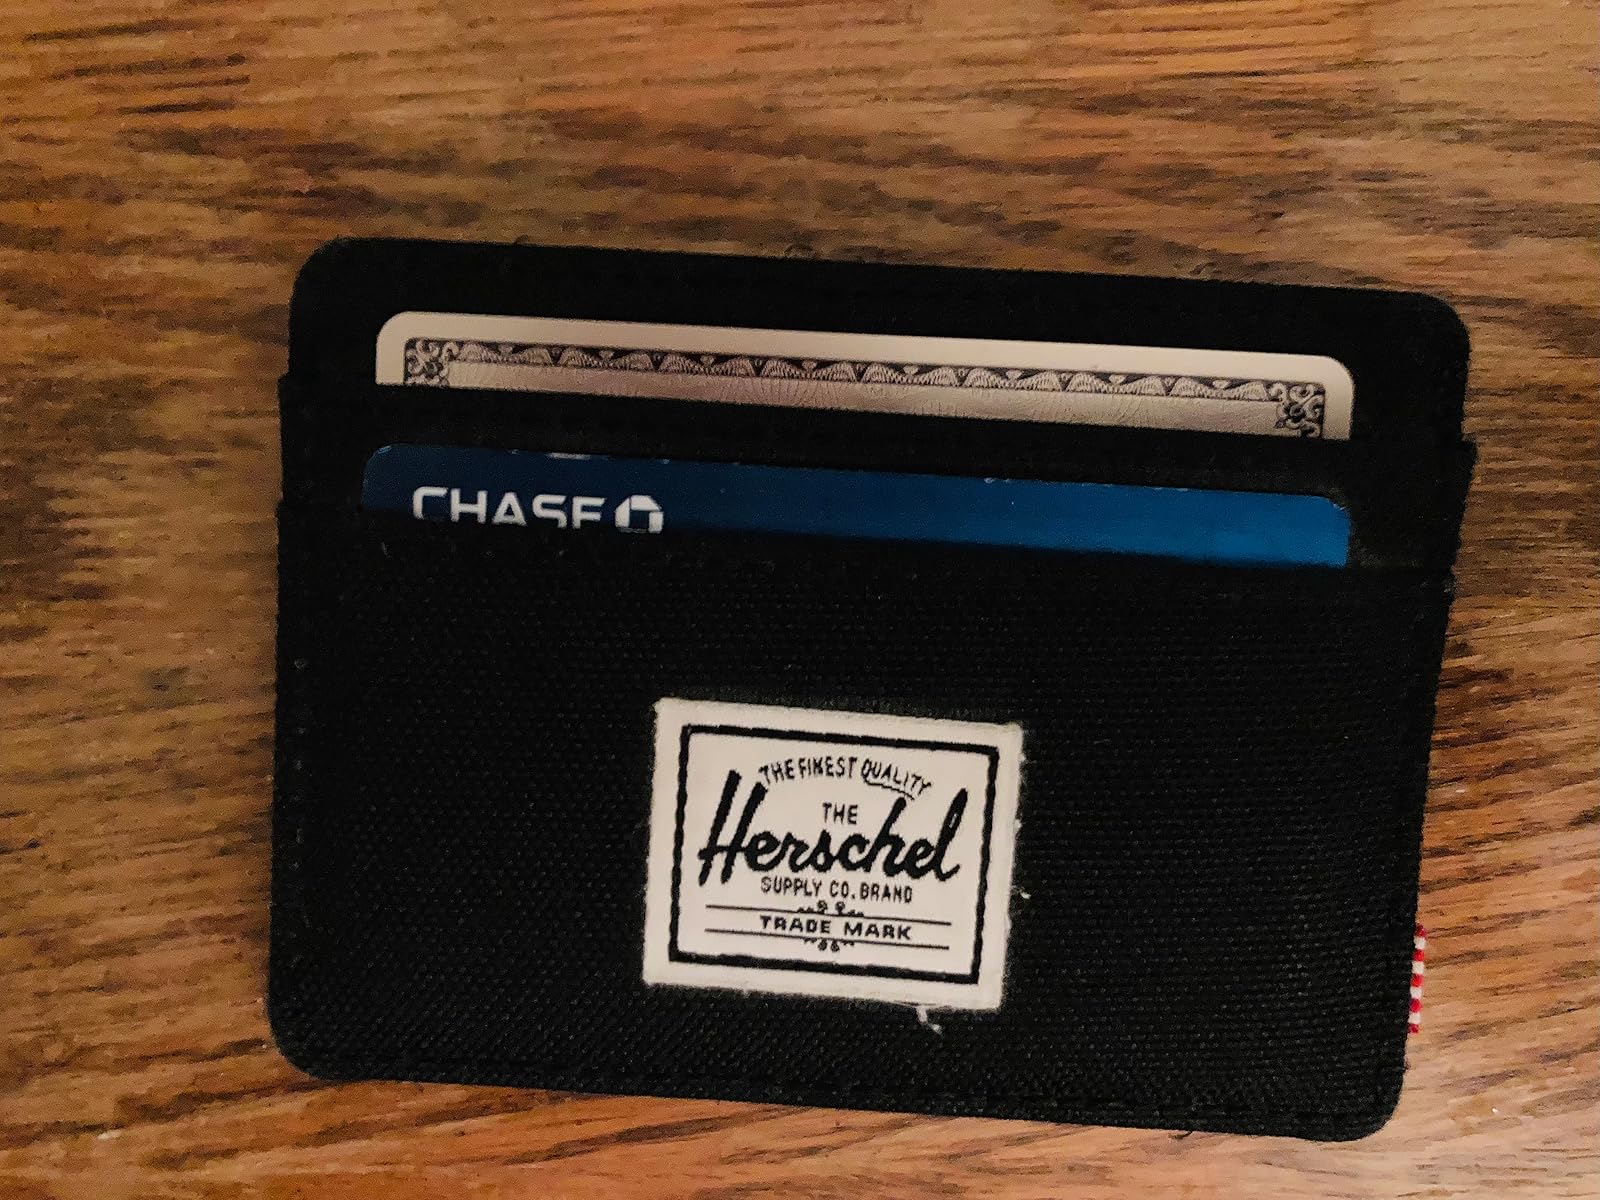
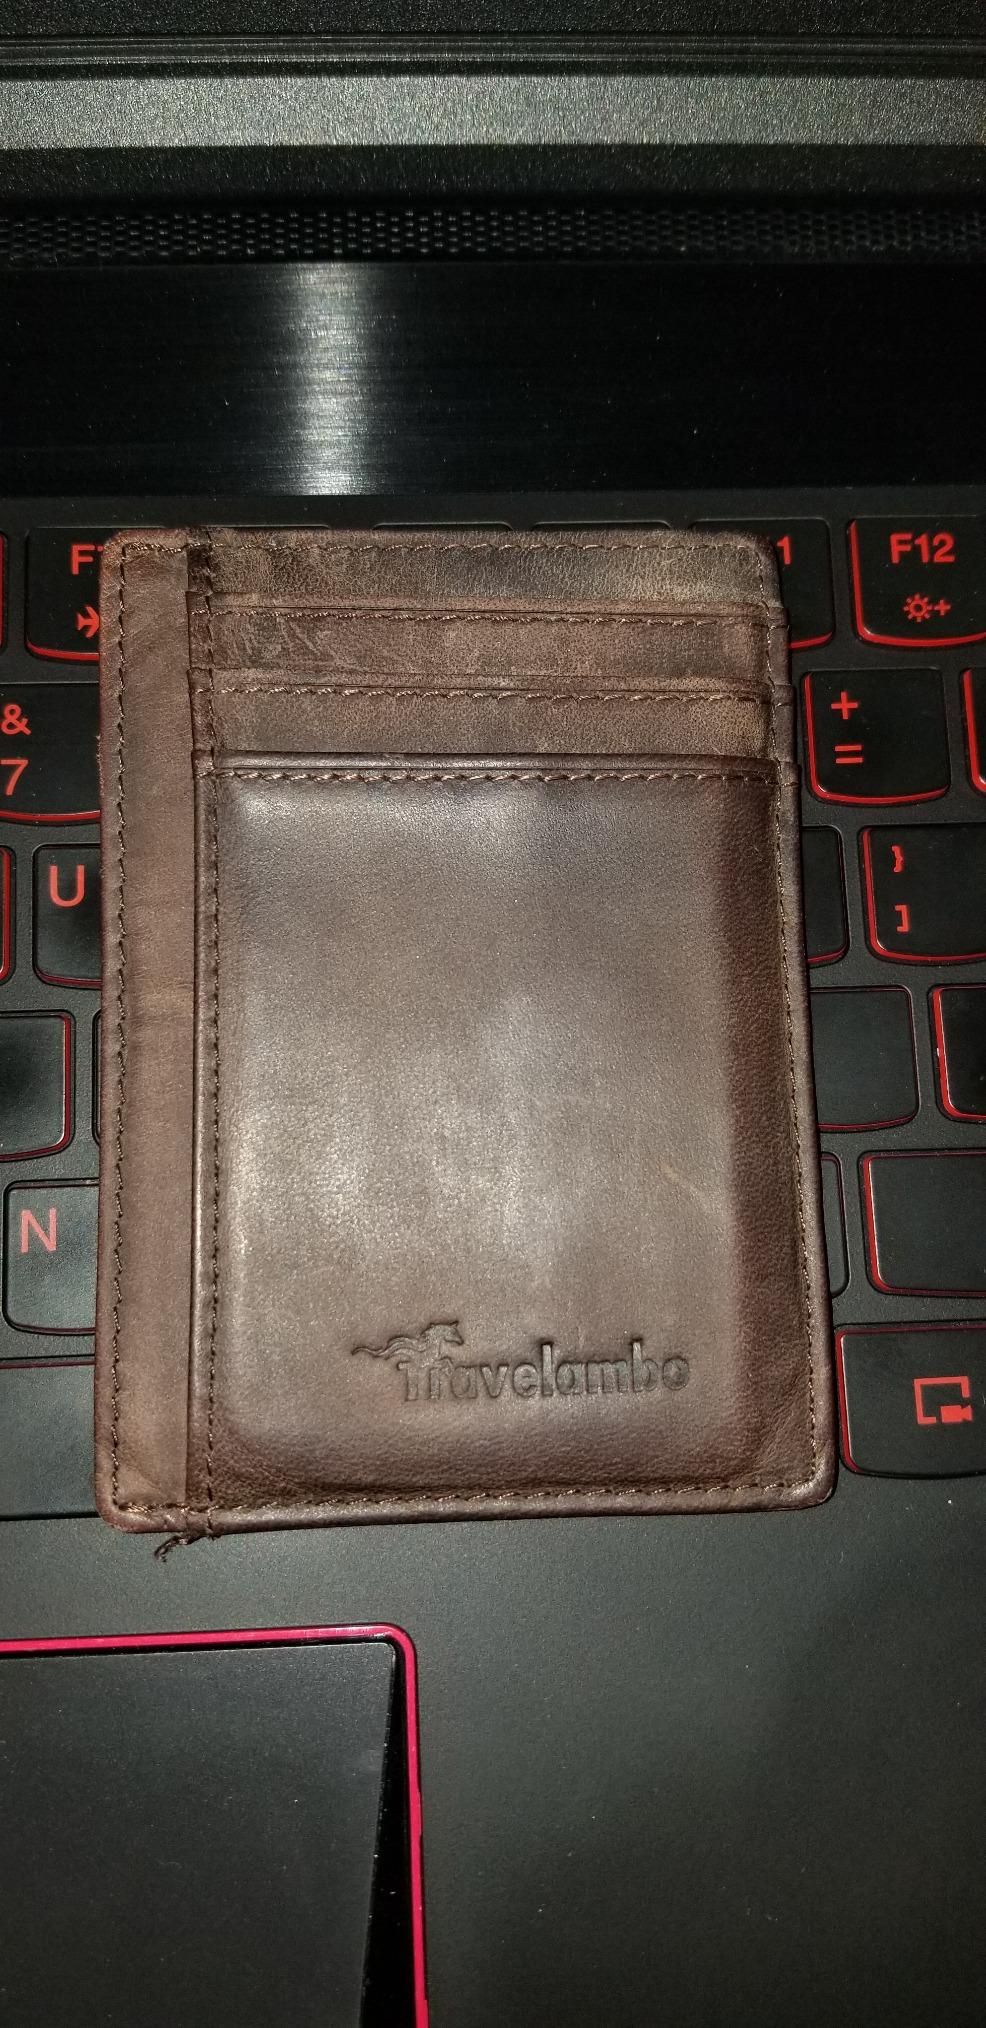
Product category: accessories_wallet
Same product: no